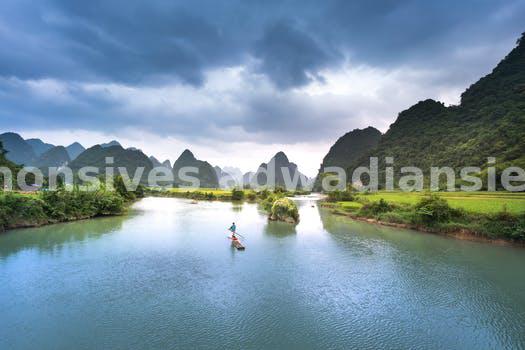
Label: Watermark